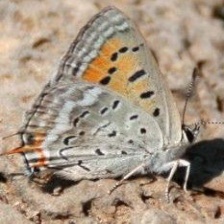
Species: COPPER TAIL